History of the English monarchy

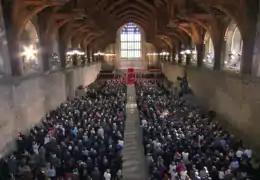
Westminster Hall during US President Barack Obama's address to Parliament on 25 May 2011

The death of William I in 1087 illustrates the absence of any firm rules of succession. William gave Normandy to his oldest son, Robert Curthose, while his second son, William II or "Rufus", was given England. Between 1098 and 1099, the Great Hall at Westminster Palace, the king's main residence, was built. It was one of the largest secular buildings in Europe and a monument to the Anglo-Norman monarchy.